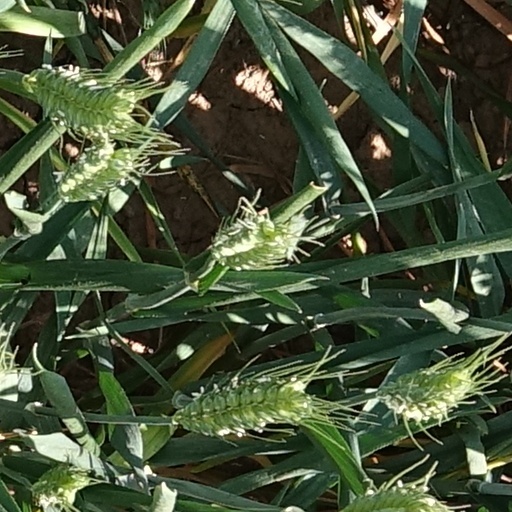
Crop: wheat